Battle of Tacuarí

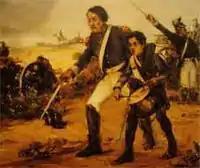
The Drummer of Tacuarí.

There is an Argentine myth about a child called the "Drummer of Tacuarí" who would have been involved in the battle. It is said that it was a 12 years old child, acting as military drummer in the first lines of battle, being guide of the above-mentioned commander Celestino Vidal and was playing a snare drum. It is also said that his name was Pedrito Ríos, that he was born in Concepción del Uruguay and that he died in the battle.